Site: brandenburg
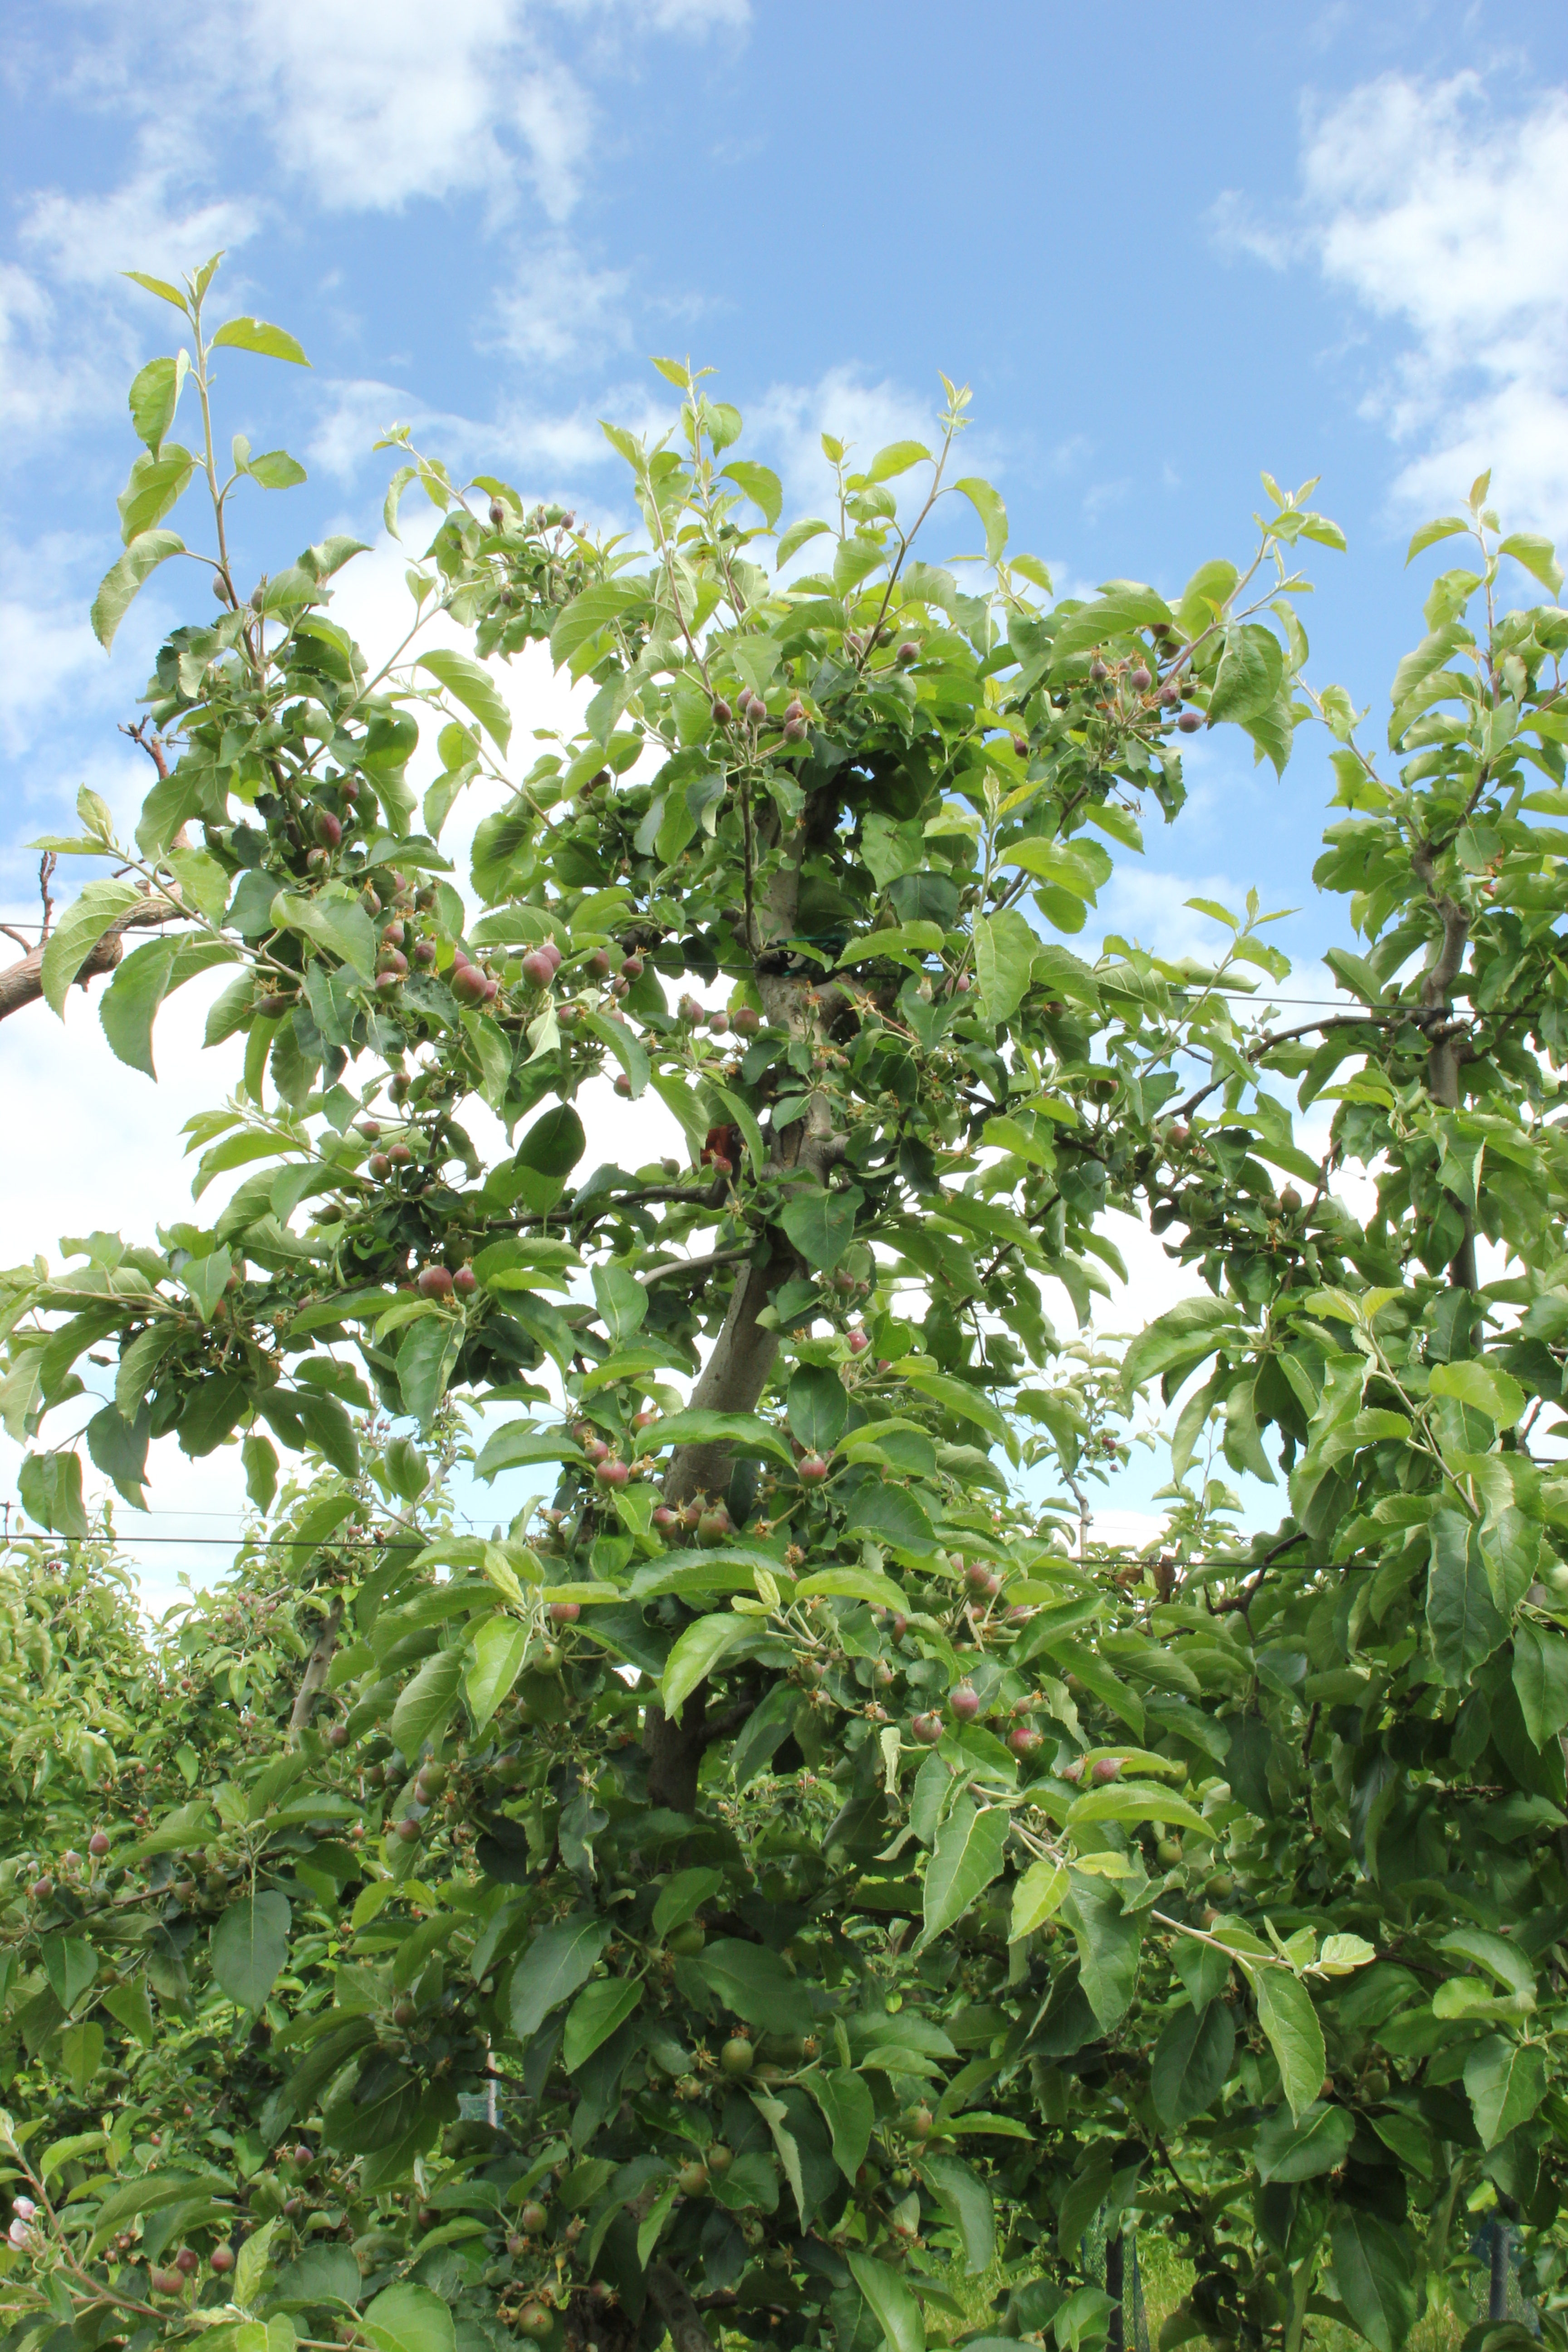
Growth stage (BBCH 72): Development of fruit